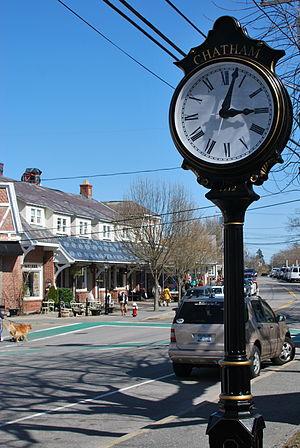
Le Massachusetts est un état des États-Unis dont la population compte près de 6,3 millions d'habitants. La capitale et la métropole de l'État est Boston. L’État fait partie de la région de la Nouvelle-Angleterre.